Emperor Nijō

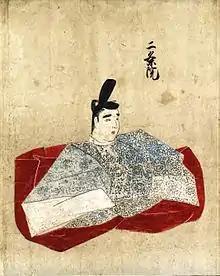
Nijō, "Tenshi Sekkan Miei"

was the 78th emperor of Japan, according to the traditional order of succession. His reign spanned the years from 1158 through 1165.